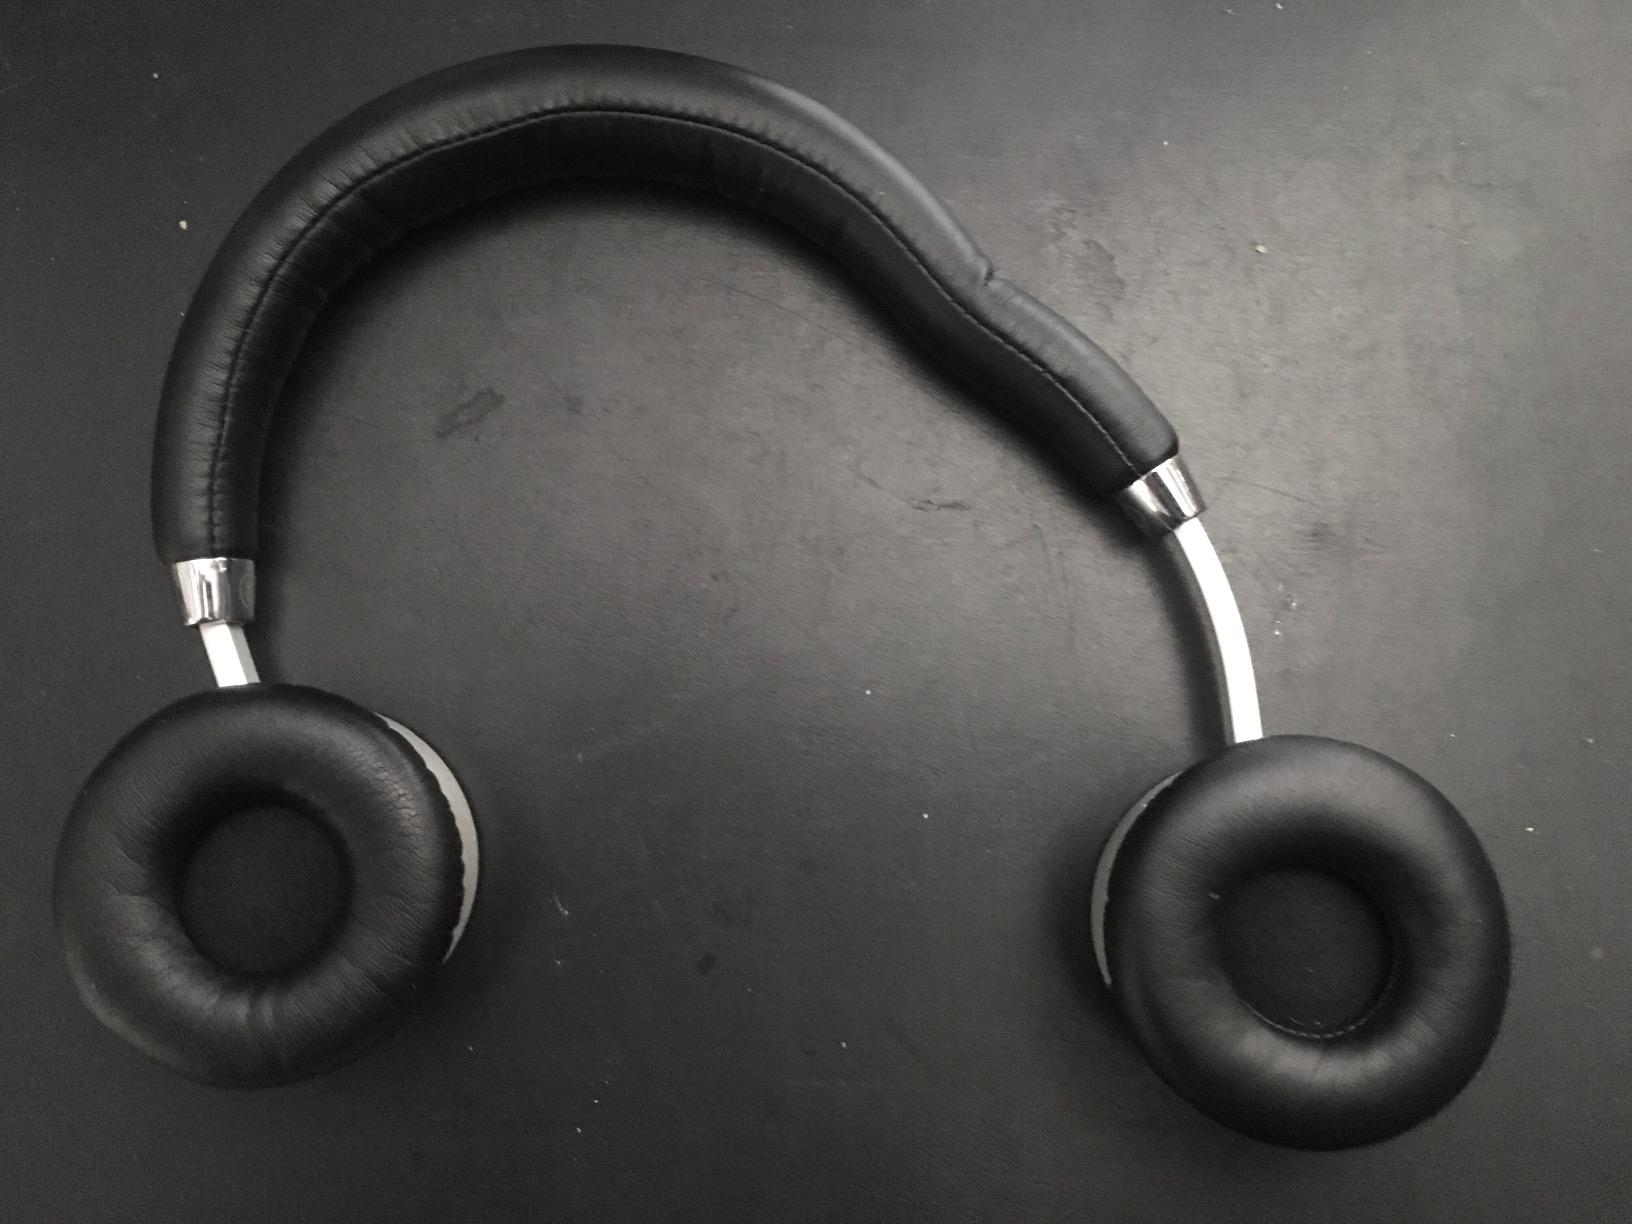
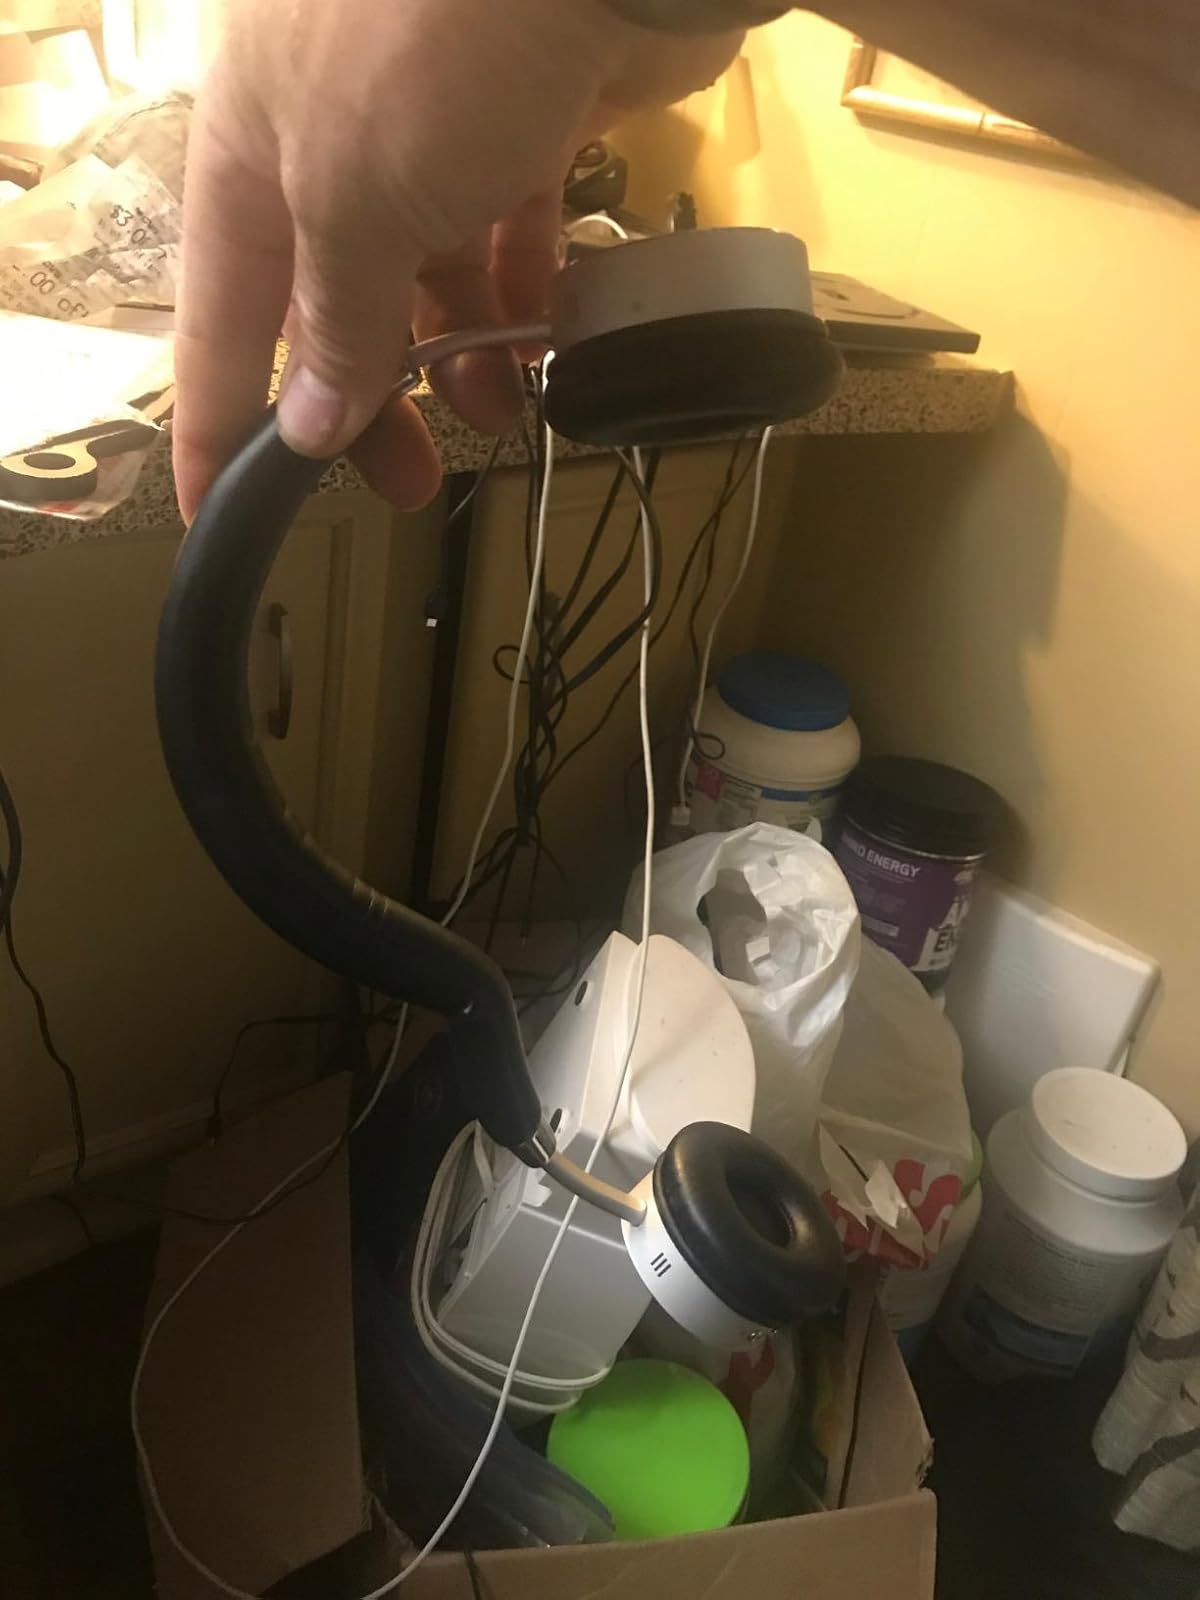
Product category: headphones
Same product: yes